Alison Van Pelt

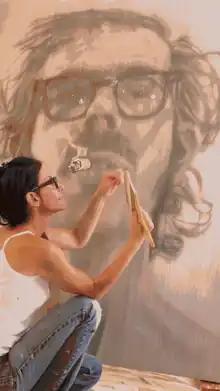

The impetus for this creative tension has its origins in a visit to Paris in 1988. At the Beaubourg at Centre Georges Pompidou, Van Pelt was captivated by the way Francis Bacon had smeared the paint on the face of one of his subjects, and that same evening found a postcard in which the nighttime streetlights appeared as blurry lines. After she returned home to California, the memory of these two images led Van Pelt to experiment with blurring the paint on a portrait of a woman’s face. Her style had coalesced. Her technique caught the attention of Los Angeles dealer Robert Berman, whose gallery exhibited several solo shows of Van Pelt’s work.